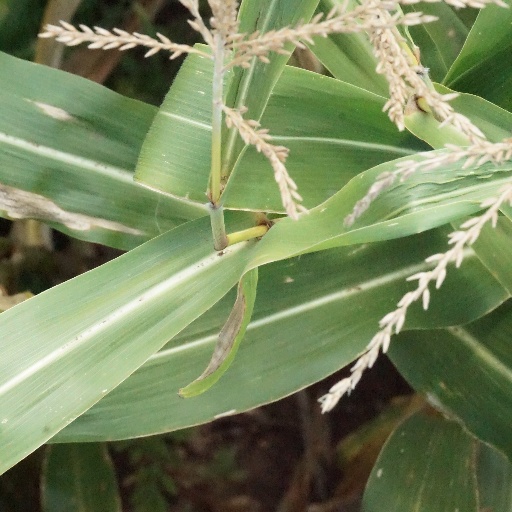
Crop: maize; corn